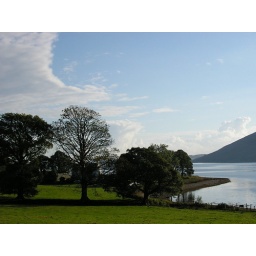
I liked the cloud crescent above the trees